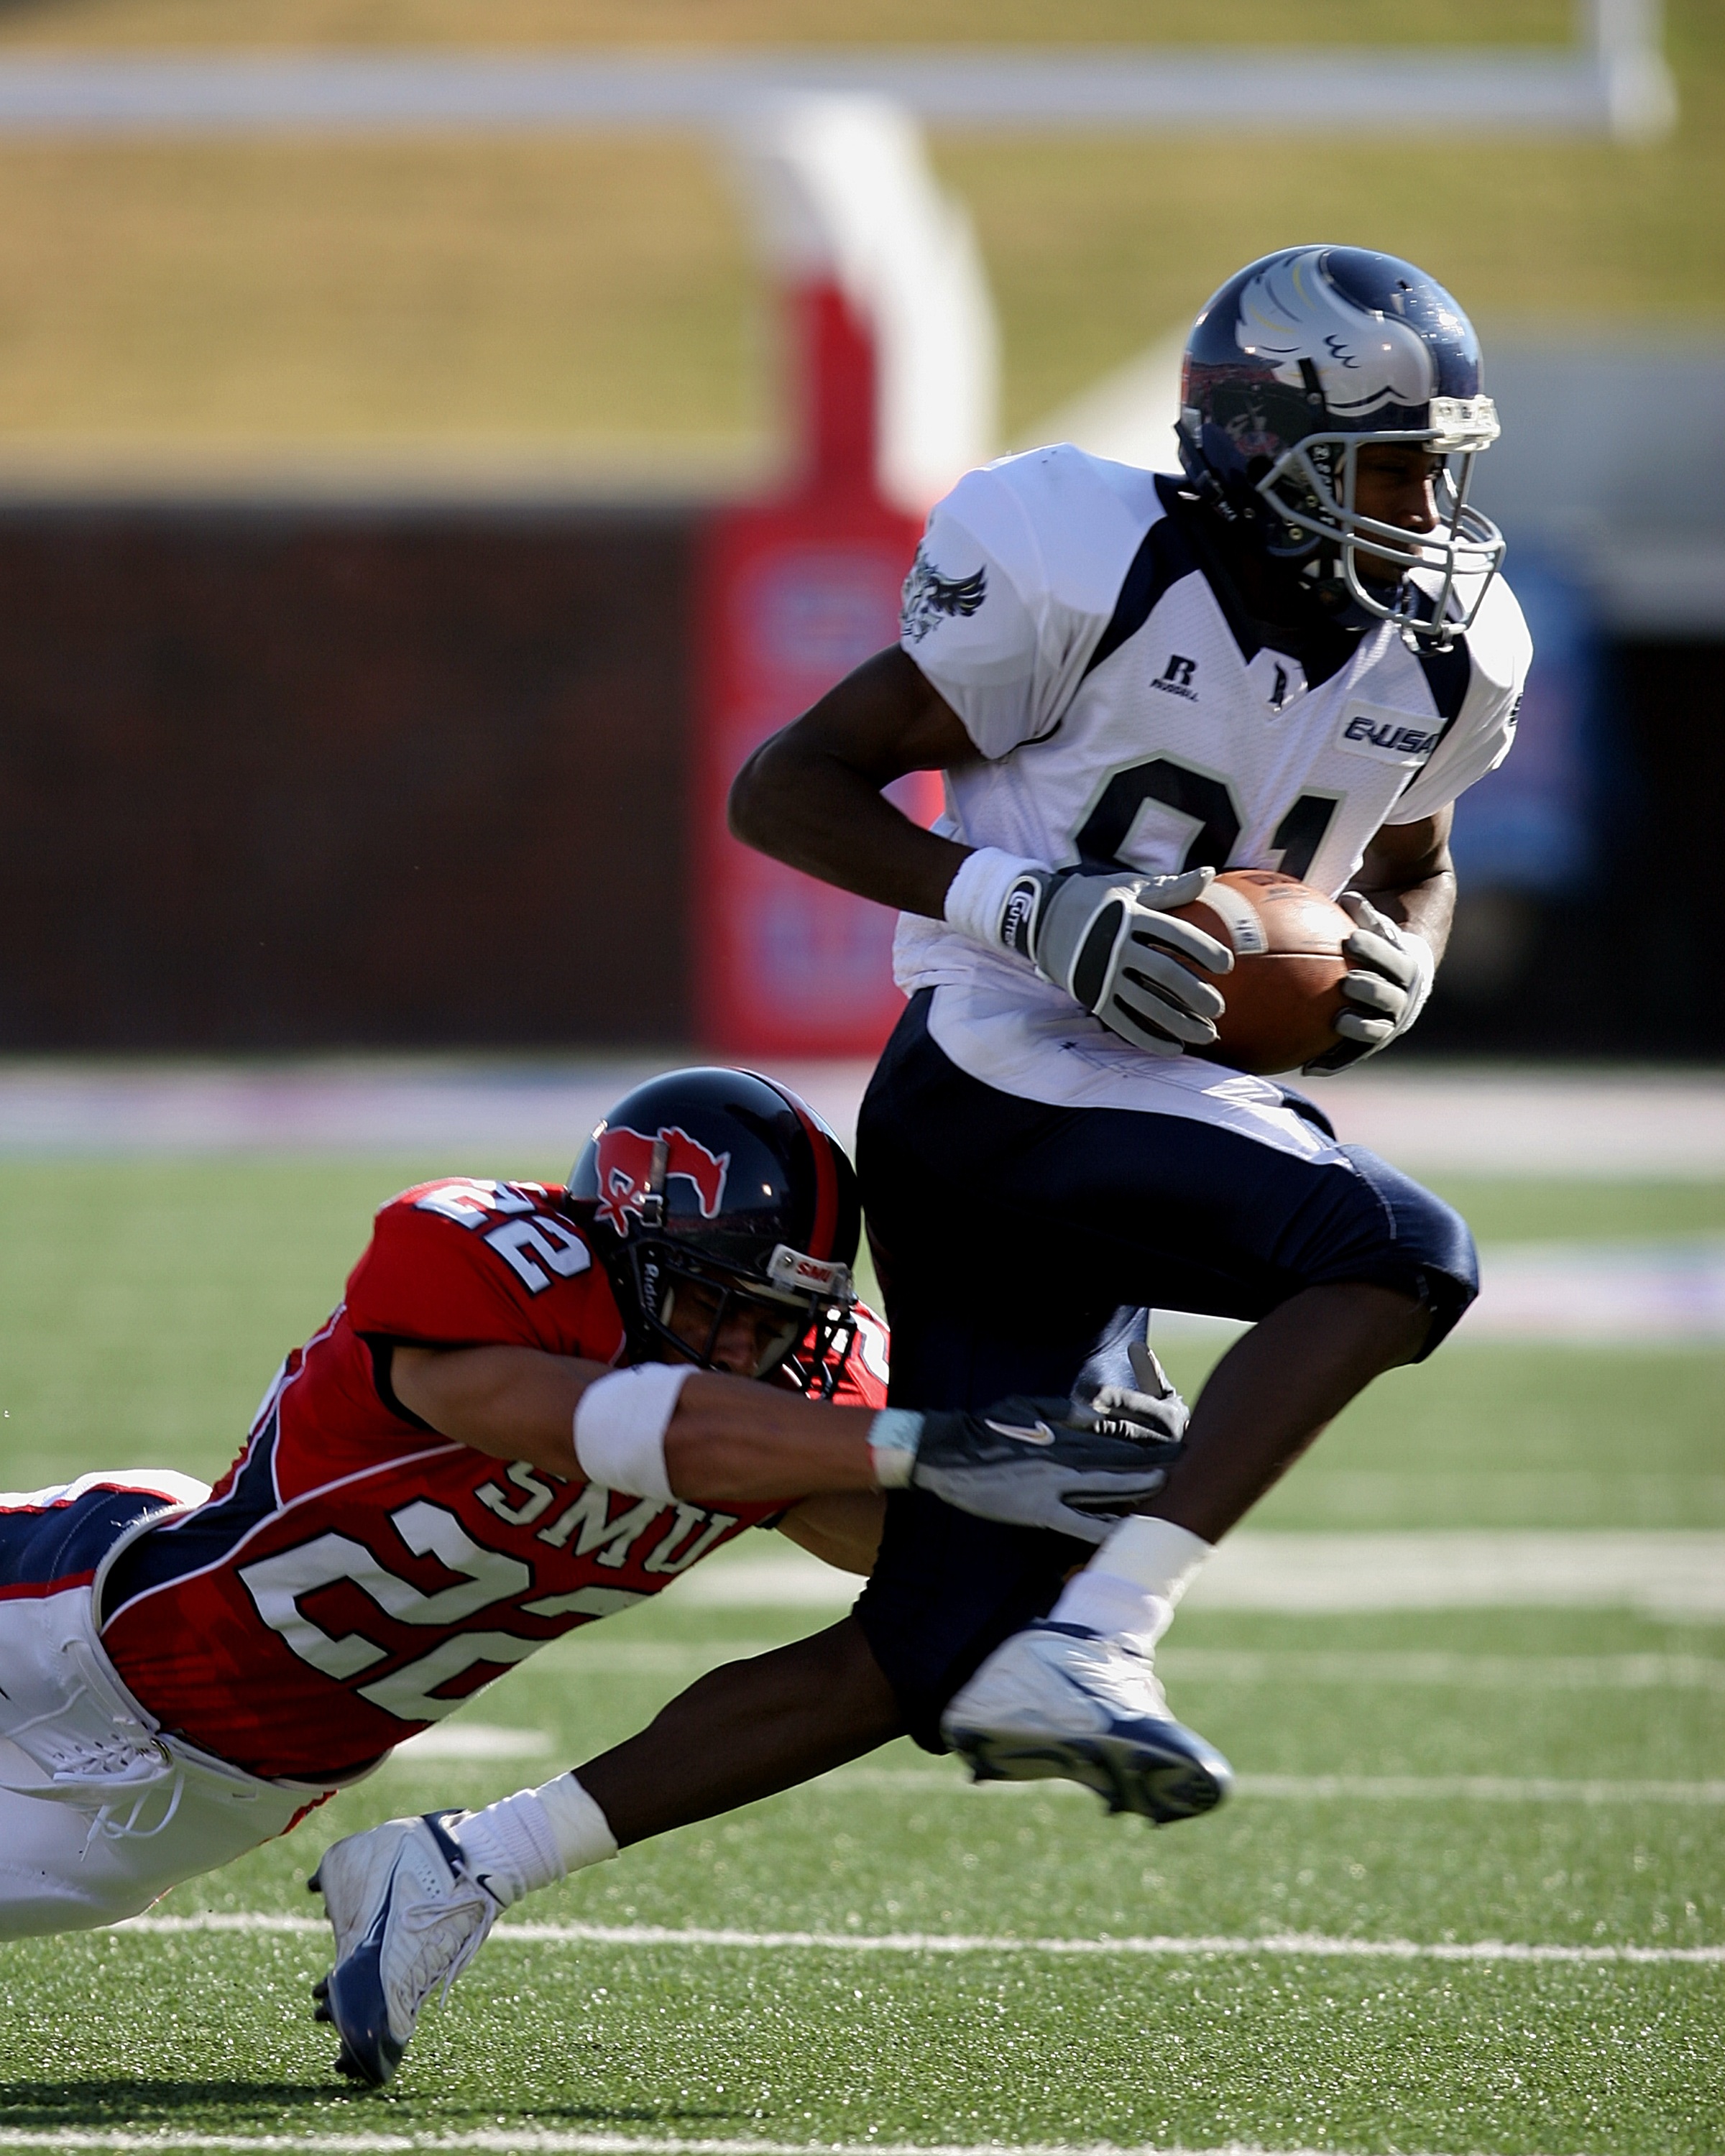
sport, field, game, play, running, male, green, action, soccer, runner, football, stadium, player, competition, american, american football, focus, sports, back, helmet, ball, uniform, texas, catch, college, concentration, touchdown, receiver, tackle, football player, football american, ball carrier, ball game, football game, team sport, pass play, goal posts, tackling, canadian football, arena football, football equipment and supplies, gridiron football